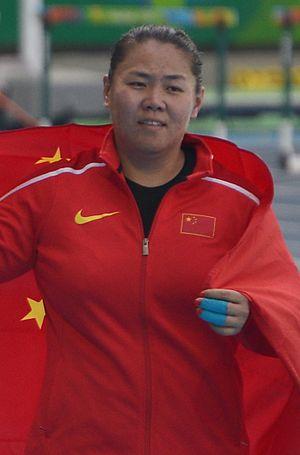
Zhang Wenxiu défilant après avoir obtenu la médaille d'argent au lancer du marteau aux JO de Rio 2016
Zhang Wenxiu, née le 22 mars 1986 à Dalian, dans la province du Liaoning, est une athlète chinoise spécialiste du lancer du marteau qui est vice-championne du monde en 2013 et 2015, mais également double médaillée de bronze aux éditions de 2007 et de 2011. Elle remporte également l'argent olympique en 2008 et 2016 et le bronze olympique en 2012.